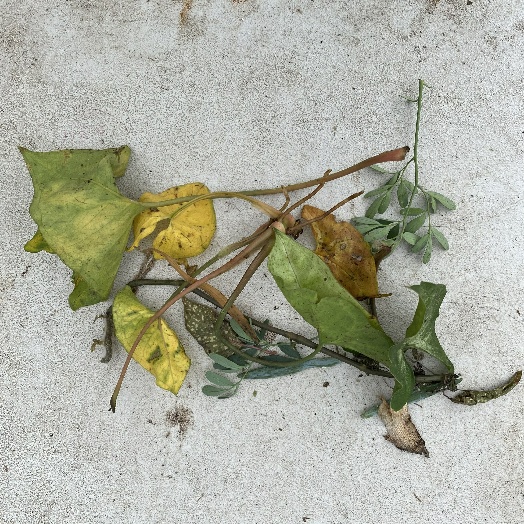
Label: Vegetation